2007–08 Newcastle United F.C. season

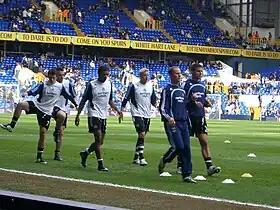
Newcastle United players warming up at White Hart Lane prior to a Premier League match against Tottenham Hotspur, 30 March 2008

Keegan's comeback initially did not live up to expectations, with a run of eight games without a win, an FA Cup exit and talk even of a relegation battle. March proved to be a turning point, and, following a change to an attacking line-up with Owen supporting Martins and Viduka up front, the team started to produce results in time for Keegan to maintain his perfect record in the Tyne-Wear derby with a 2–0 home win on 20 April, which put Newcastle's survival beyond all doubt and allowed Keegan to plan for his stated contract length of the next three seasons at the club. With a 2–2 away draw for the following game at West Ham United, the eight-game run of no wins had been turned into a seven-game unbeaten run with two games left to the end of the season. In the final table, Newcastle occupied 12th place on 43 points.